Klazomenai

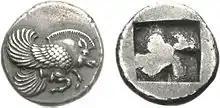
Coin from Klazomenai depicting a winged boar, 499 BC

Klazomenai or Clazomenae was one of the 12 cities of ancient Ionia (the others being Chios, Samos, Phocaea, Erythrae, Teos, Lebedus, Colophon, Ephesus, Priene, Myus, and Miletus). It is located at the south coast of Smyrna Gulf, Ionia, and a member of the Ionian League. It was one of the first cities to issue silver coinage. Its ruins are now located in the modern town Urla near İzmir in İzmir Province, Turkey.